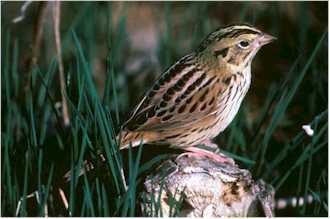
the bird has small beak when compared to its body, and has pink tarsus and feet.
this bird is brown with white on its chest and has a very short beak.
this bird has a white breast with black stripes on the side, a tan wings, head, and back with black stripes.
a small bird with a multi dull colors on the body.
this bird has a speckled belly and breast with a short pointy bill.
this bird has wings that are black and brown and has a white belly
this bird has wings that are brown and has a small billa large bird with a polka dotted black and white coloration.
this bird has a brown crown, brown primaries, and a brown belly.
a bird with dark brown primaries, light brown secondaries and a dark brown eyebrow.
Species: Henslow Sparrow